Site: brandenburg
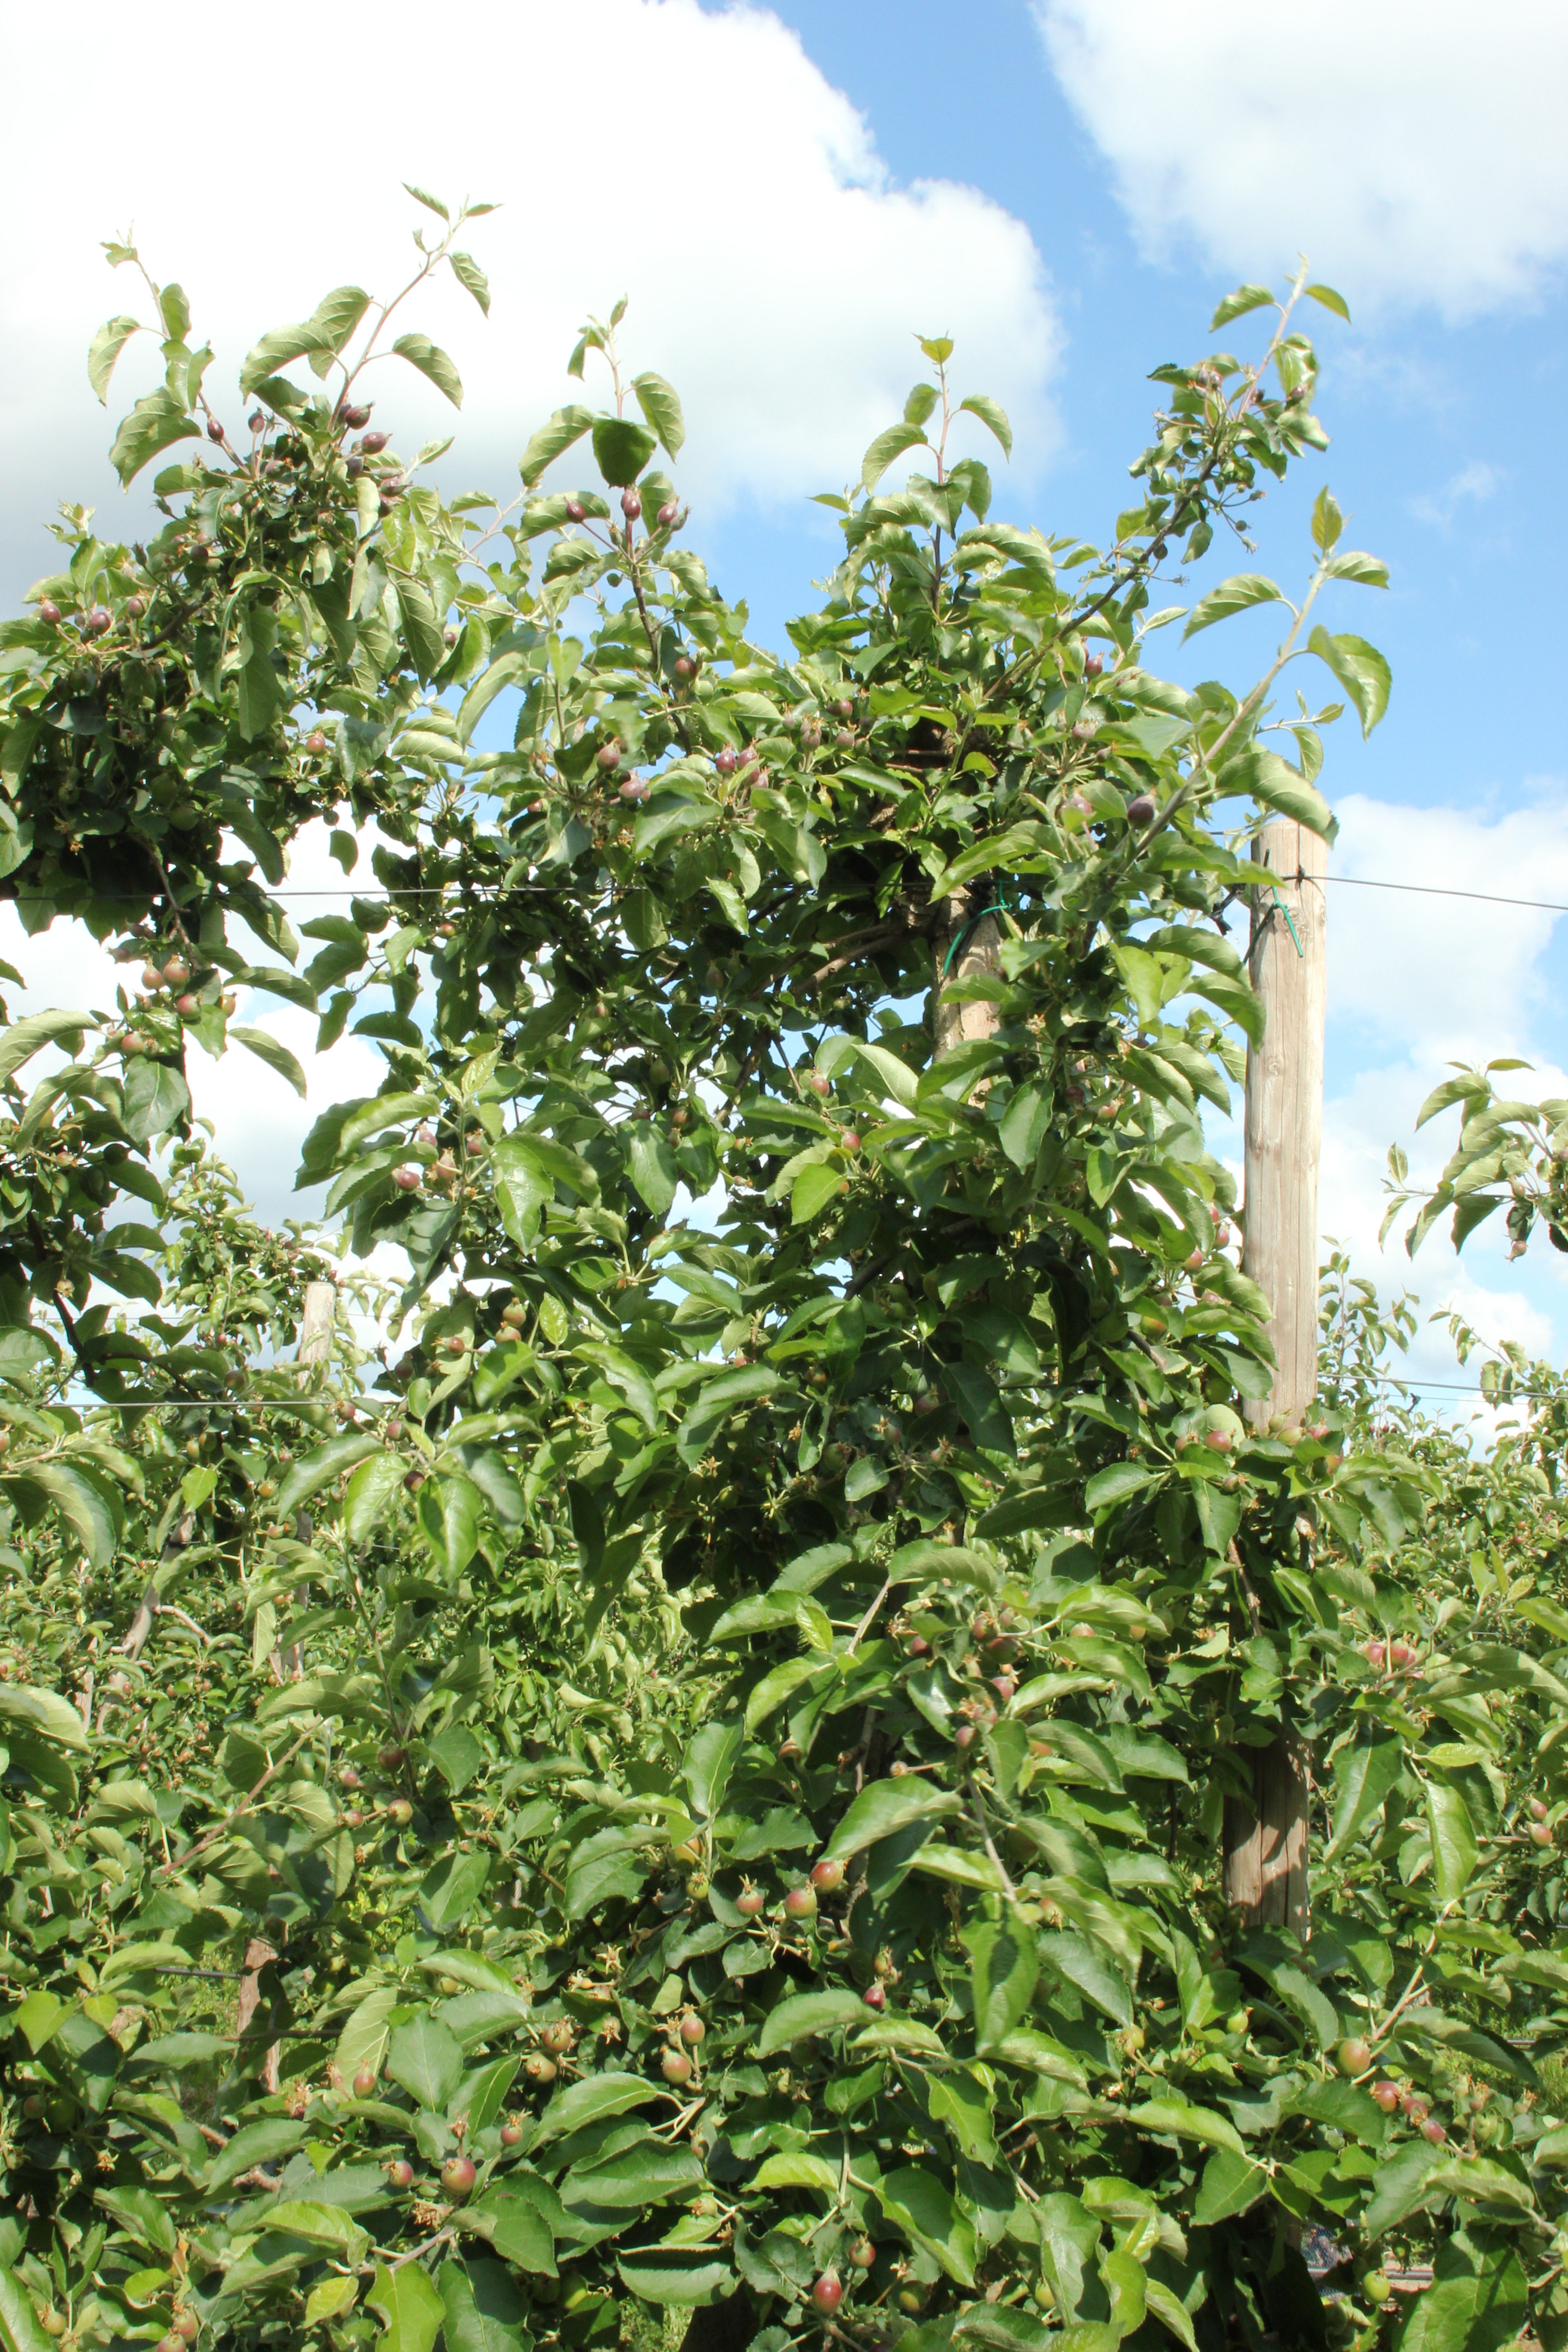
Growth stage (BBCH 72): Development of fruit